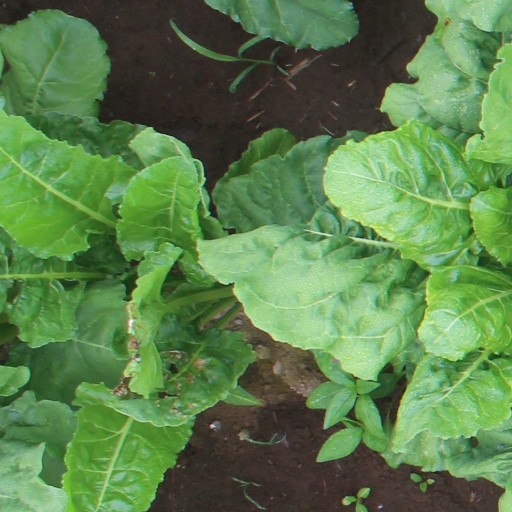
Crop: sugar beet